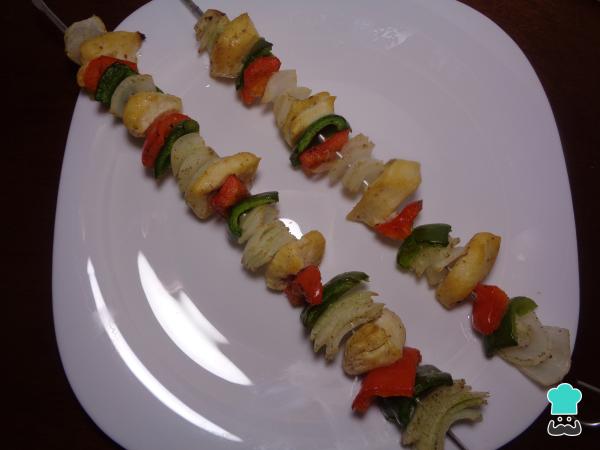
Pasado este tiempo retiramos del horno nuestras brochetas de pollo con verduras al horno y a disfrutar.Estas brochetas de pollo al horno son ideales para fiestas y puedes variar su tamaño para servirlas como plato principal o como aperitivo. Recuerda que ya están marinadas pero puedes acompañarlas con otras salsas como chutney de mango o una rica salsa de yogur y menta. ¡Buen provecho!